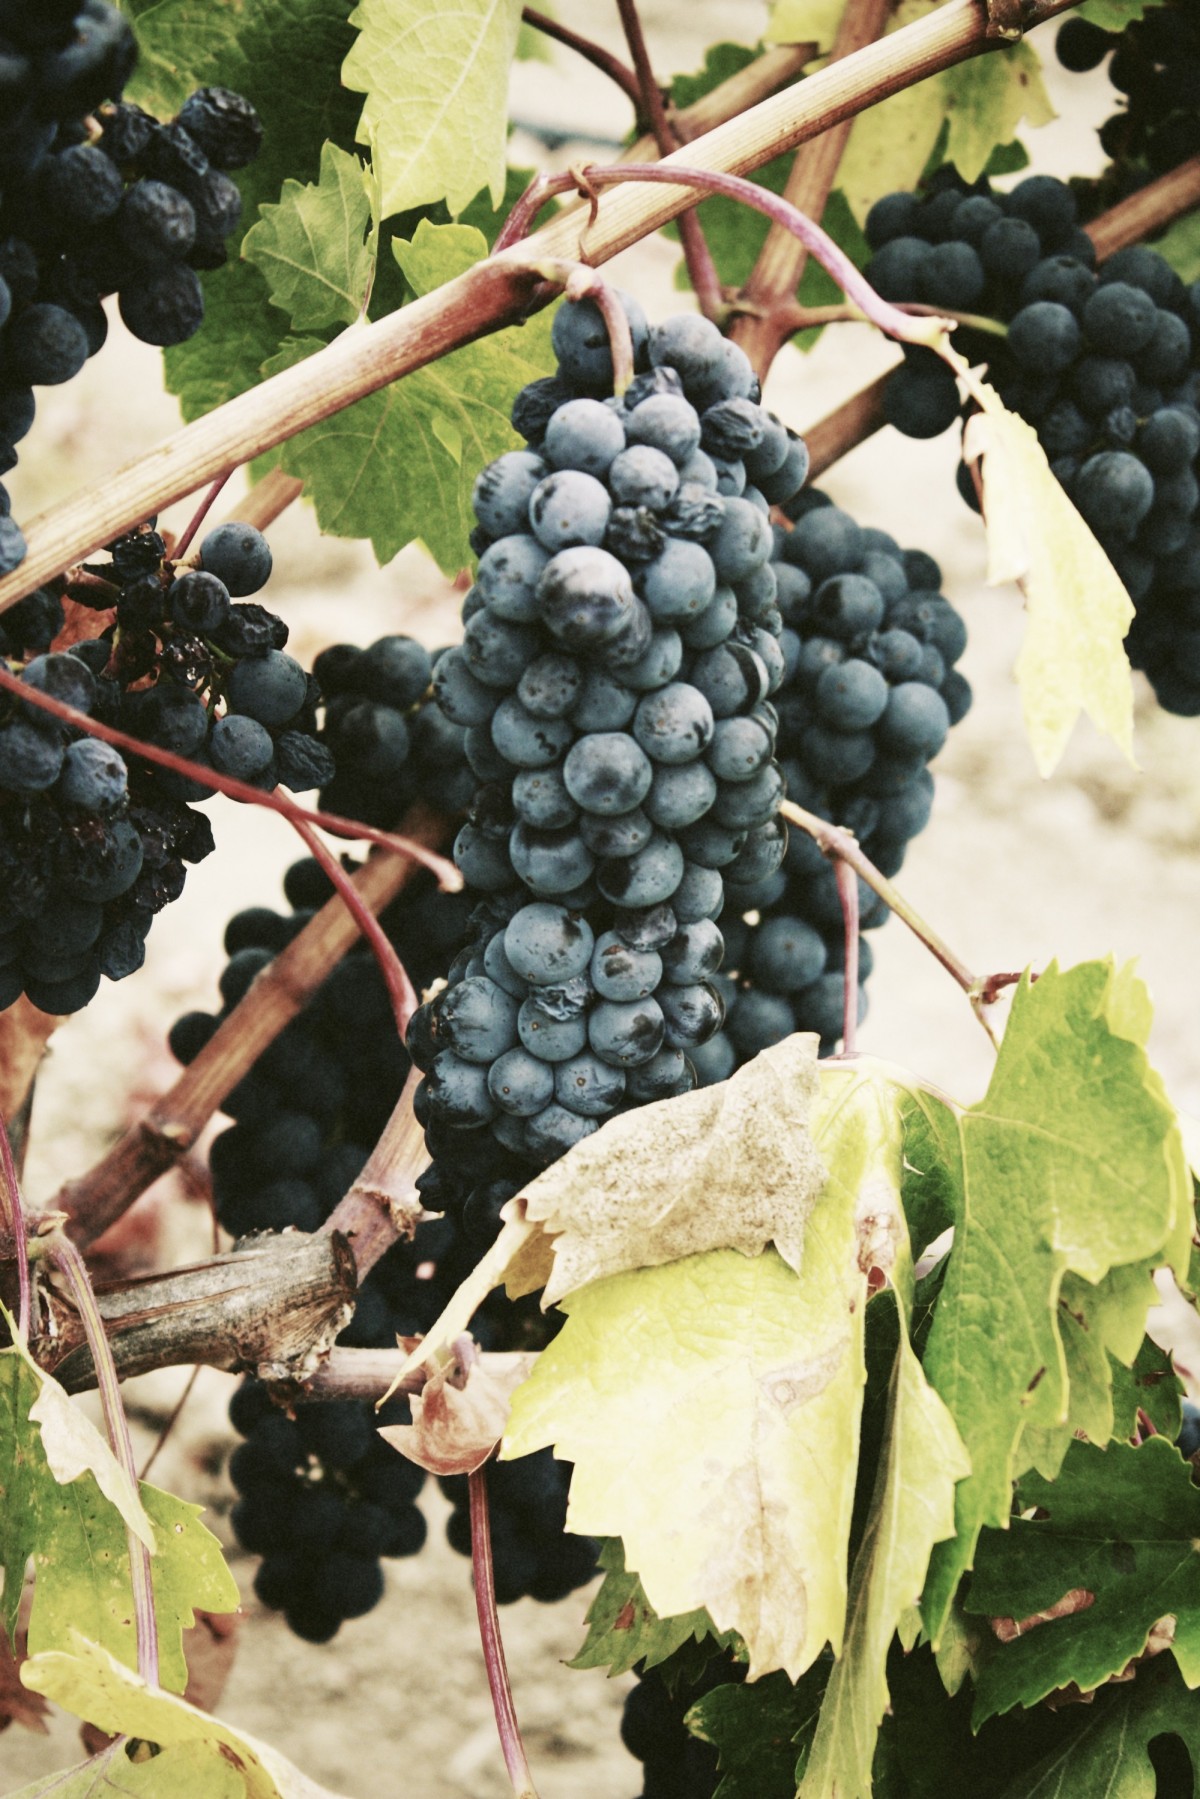
Tags: vine, vineyard, bunch, wine, fruit, food, produce, agriculture, flowering plant, vitis